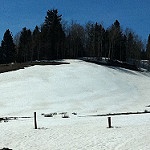
Scene: Outdoor